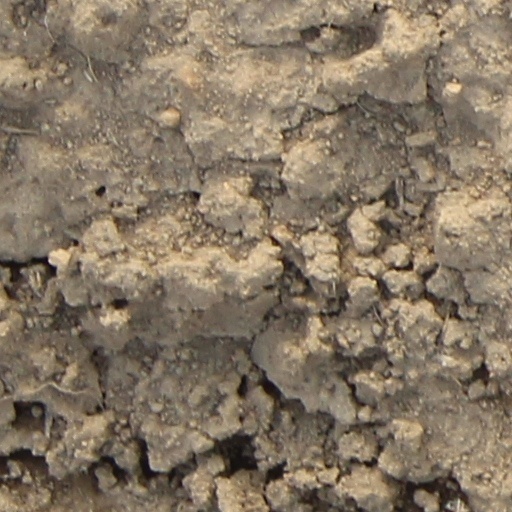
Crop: wheat